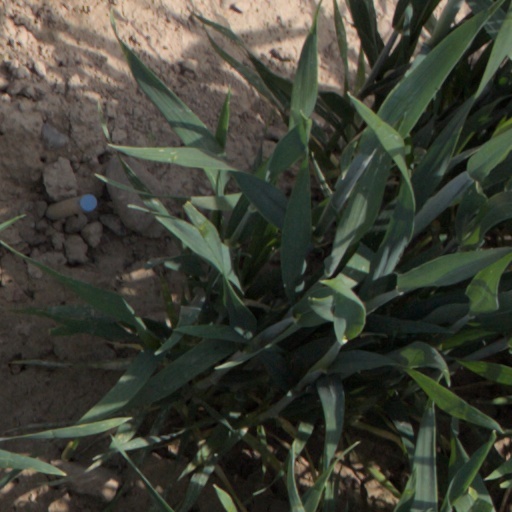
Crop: wheat